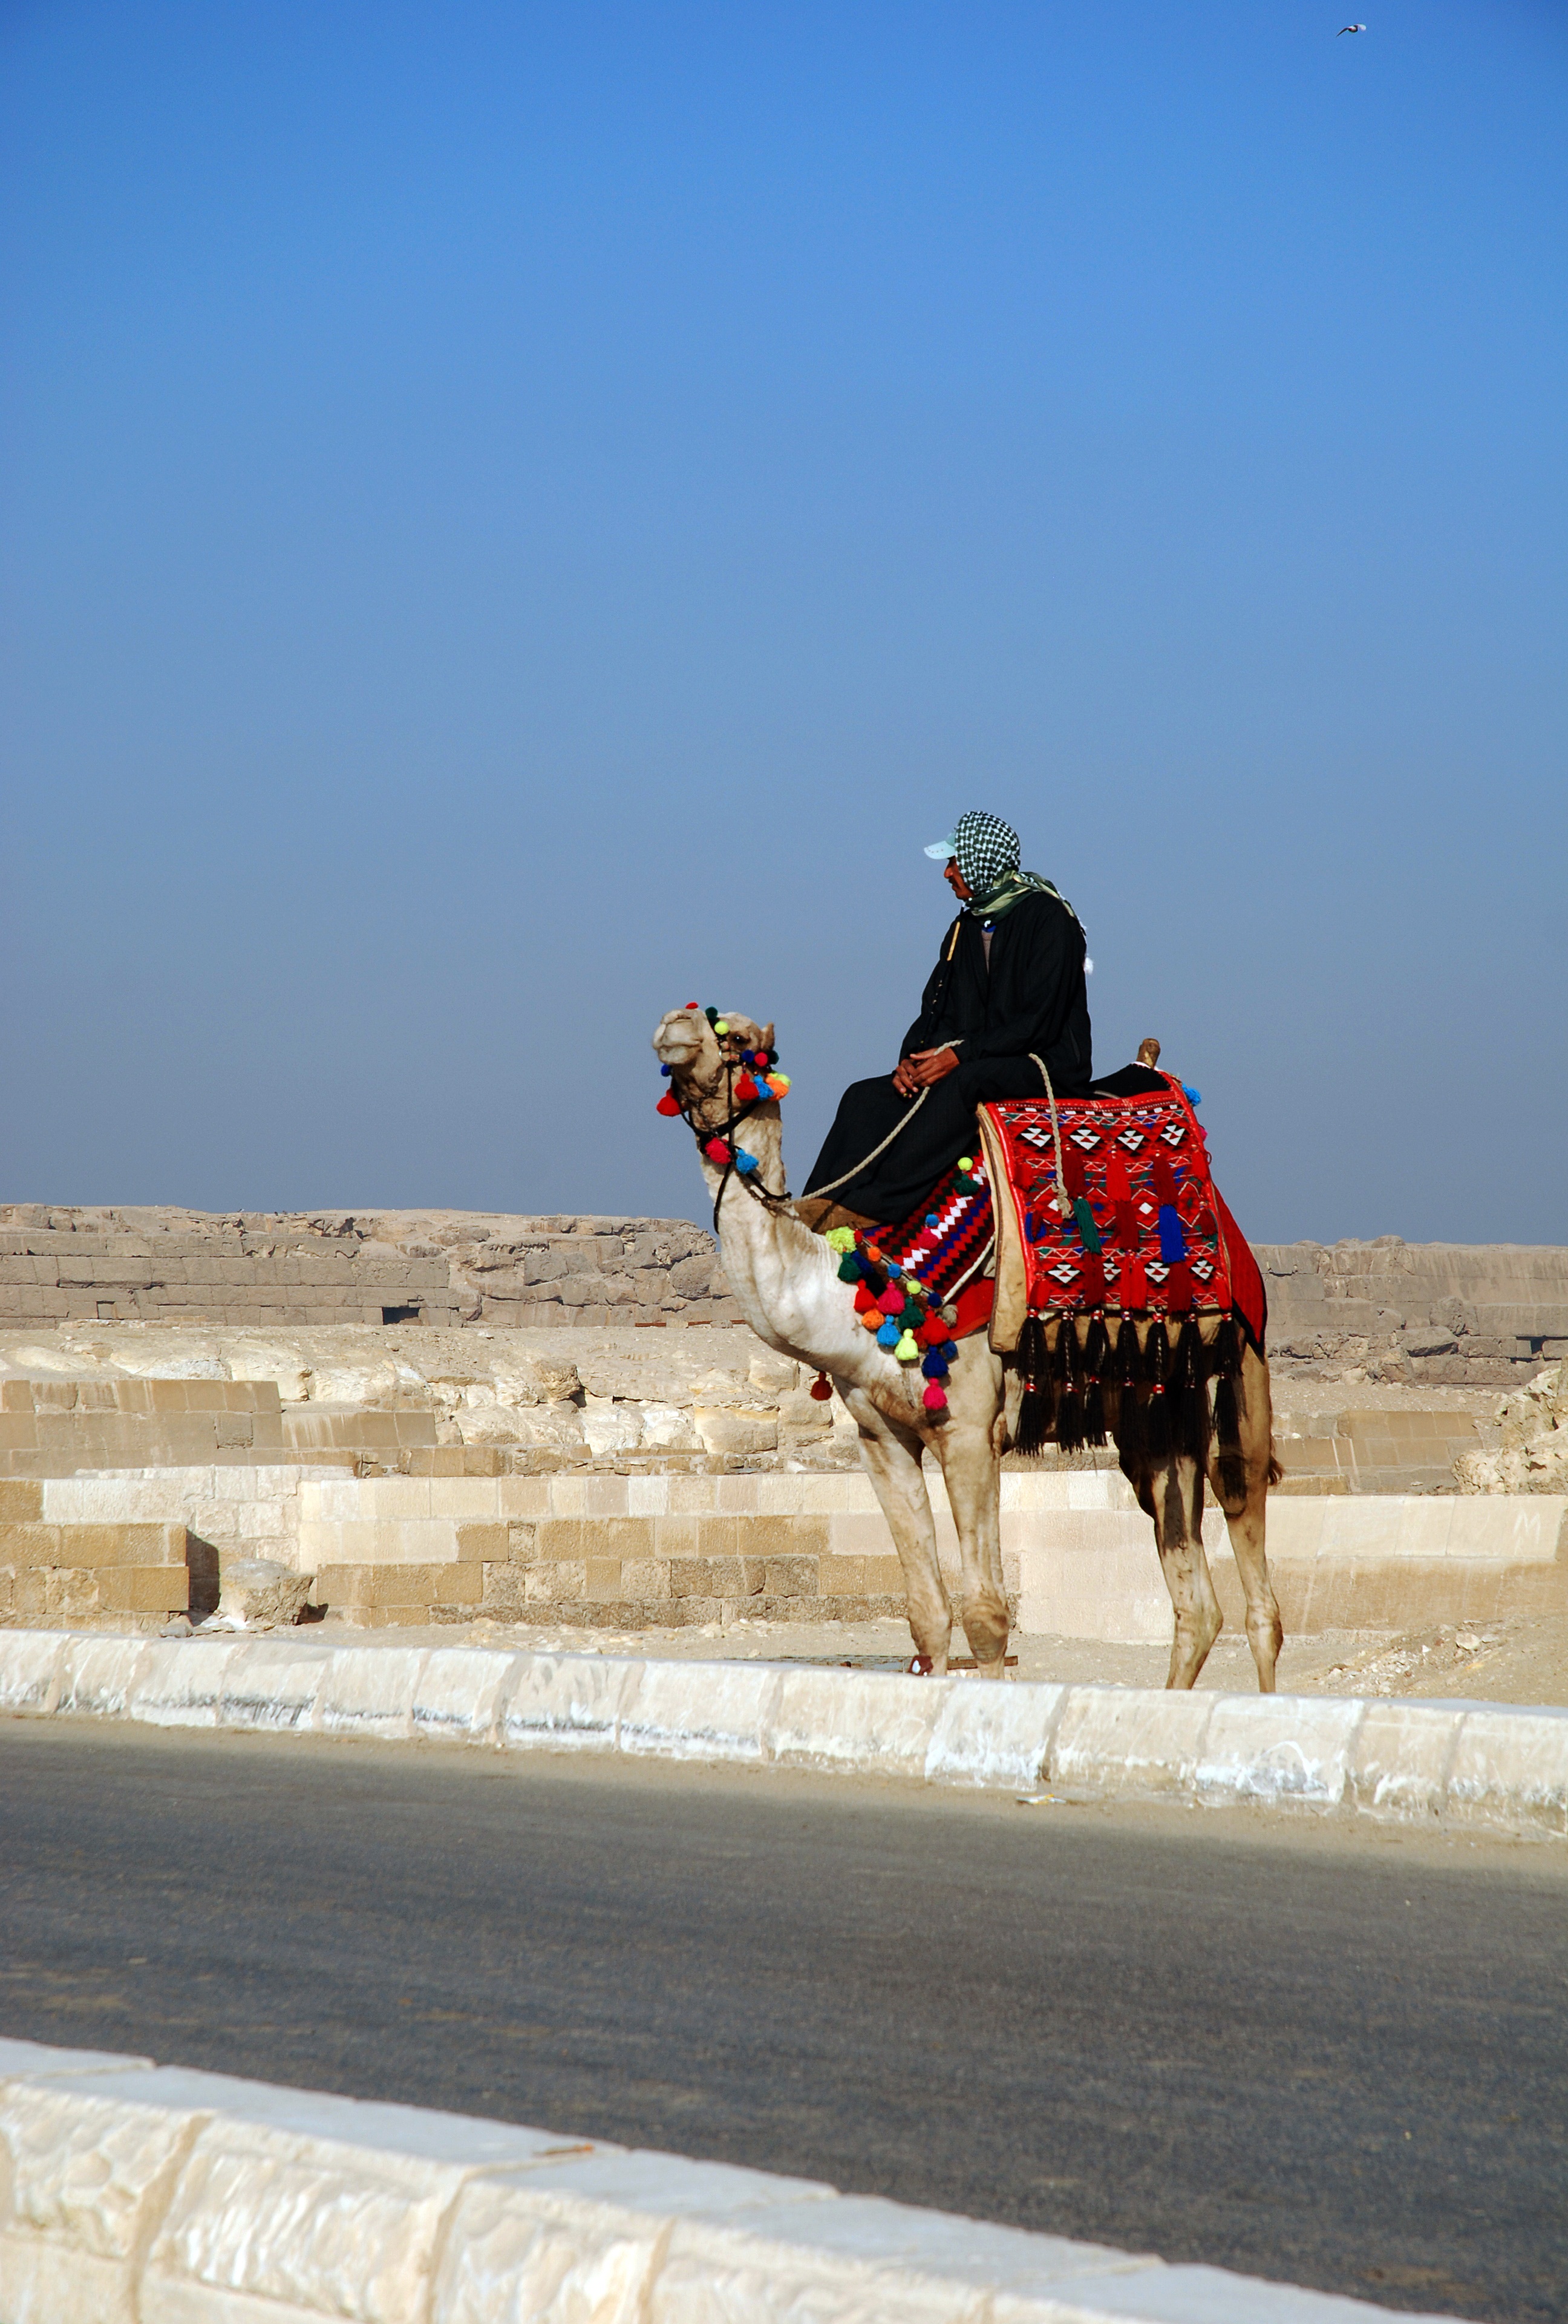
beach, landscape, architecture, old, monument, summer, vacation, travel, camel, pyramid, giving, ancient, tourism, egypt, sculpture, archeology, historical, cairo, monuments, old buildings, the stones, the ruins of the, camel like mammal